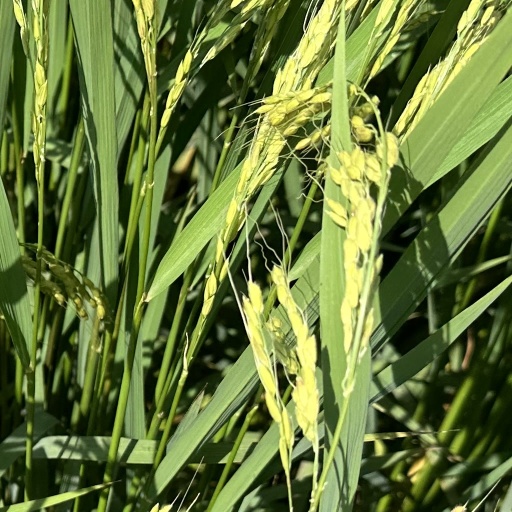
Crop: rice